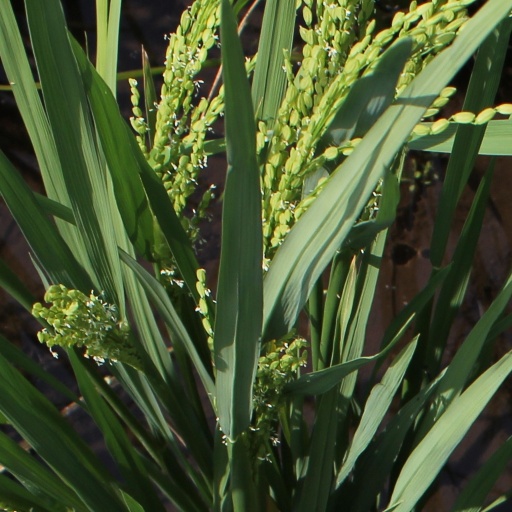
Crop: rice